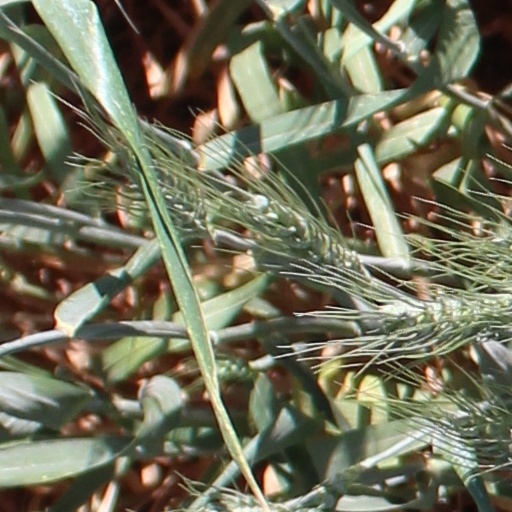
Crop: wheat